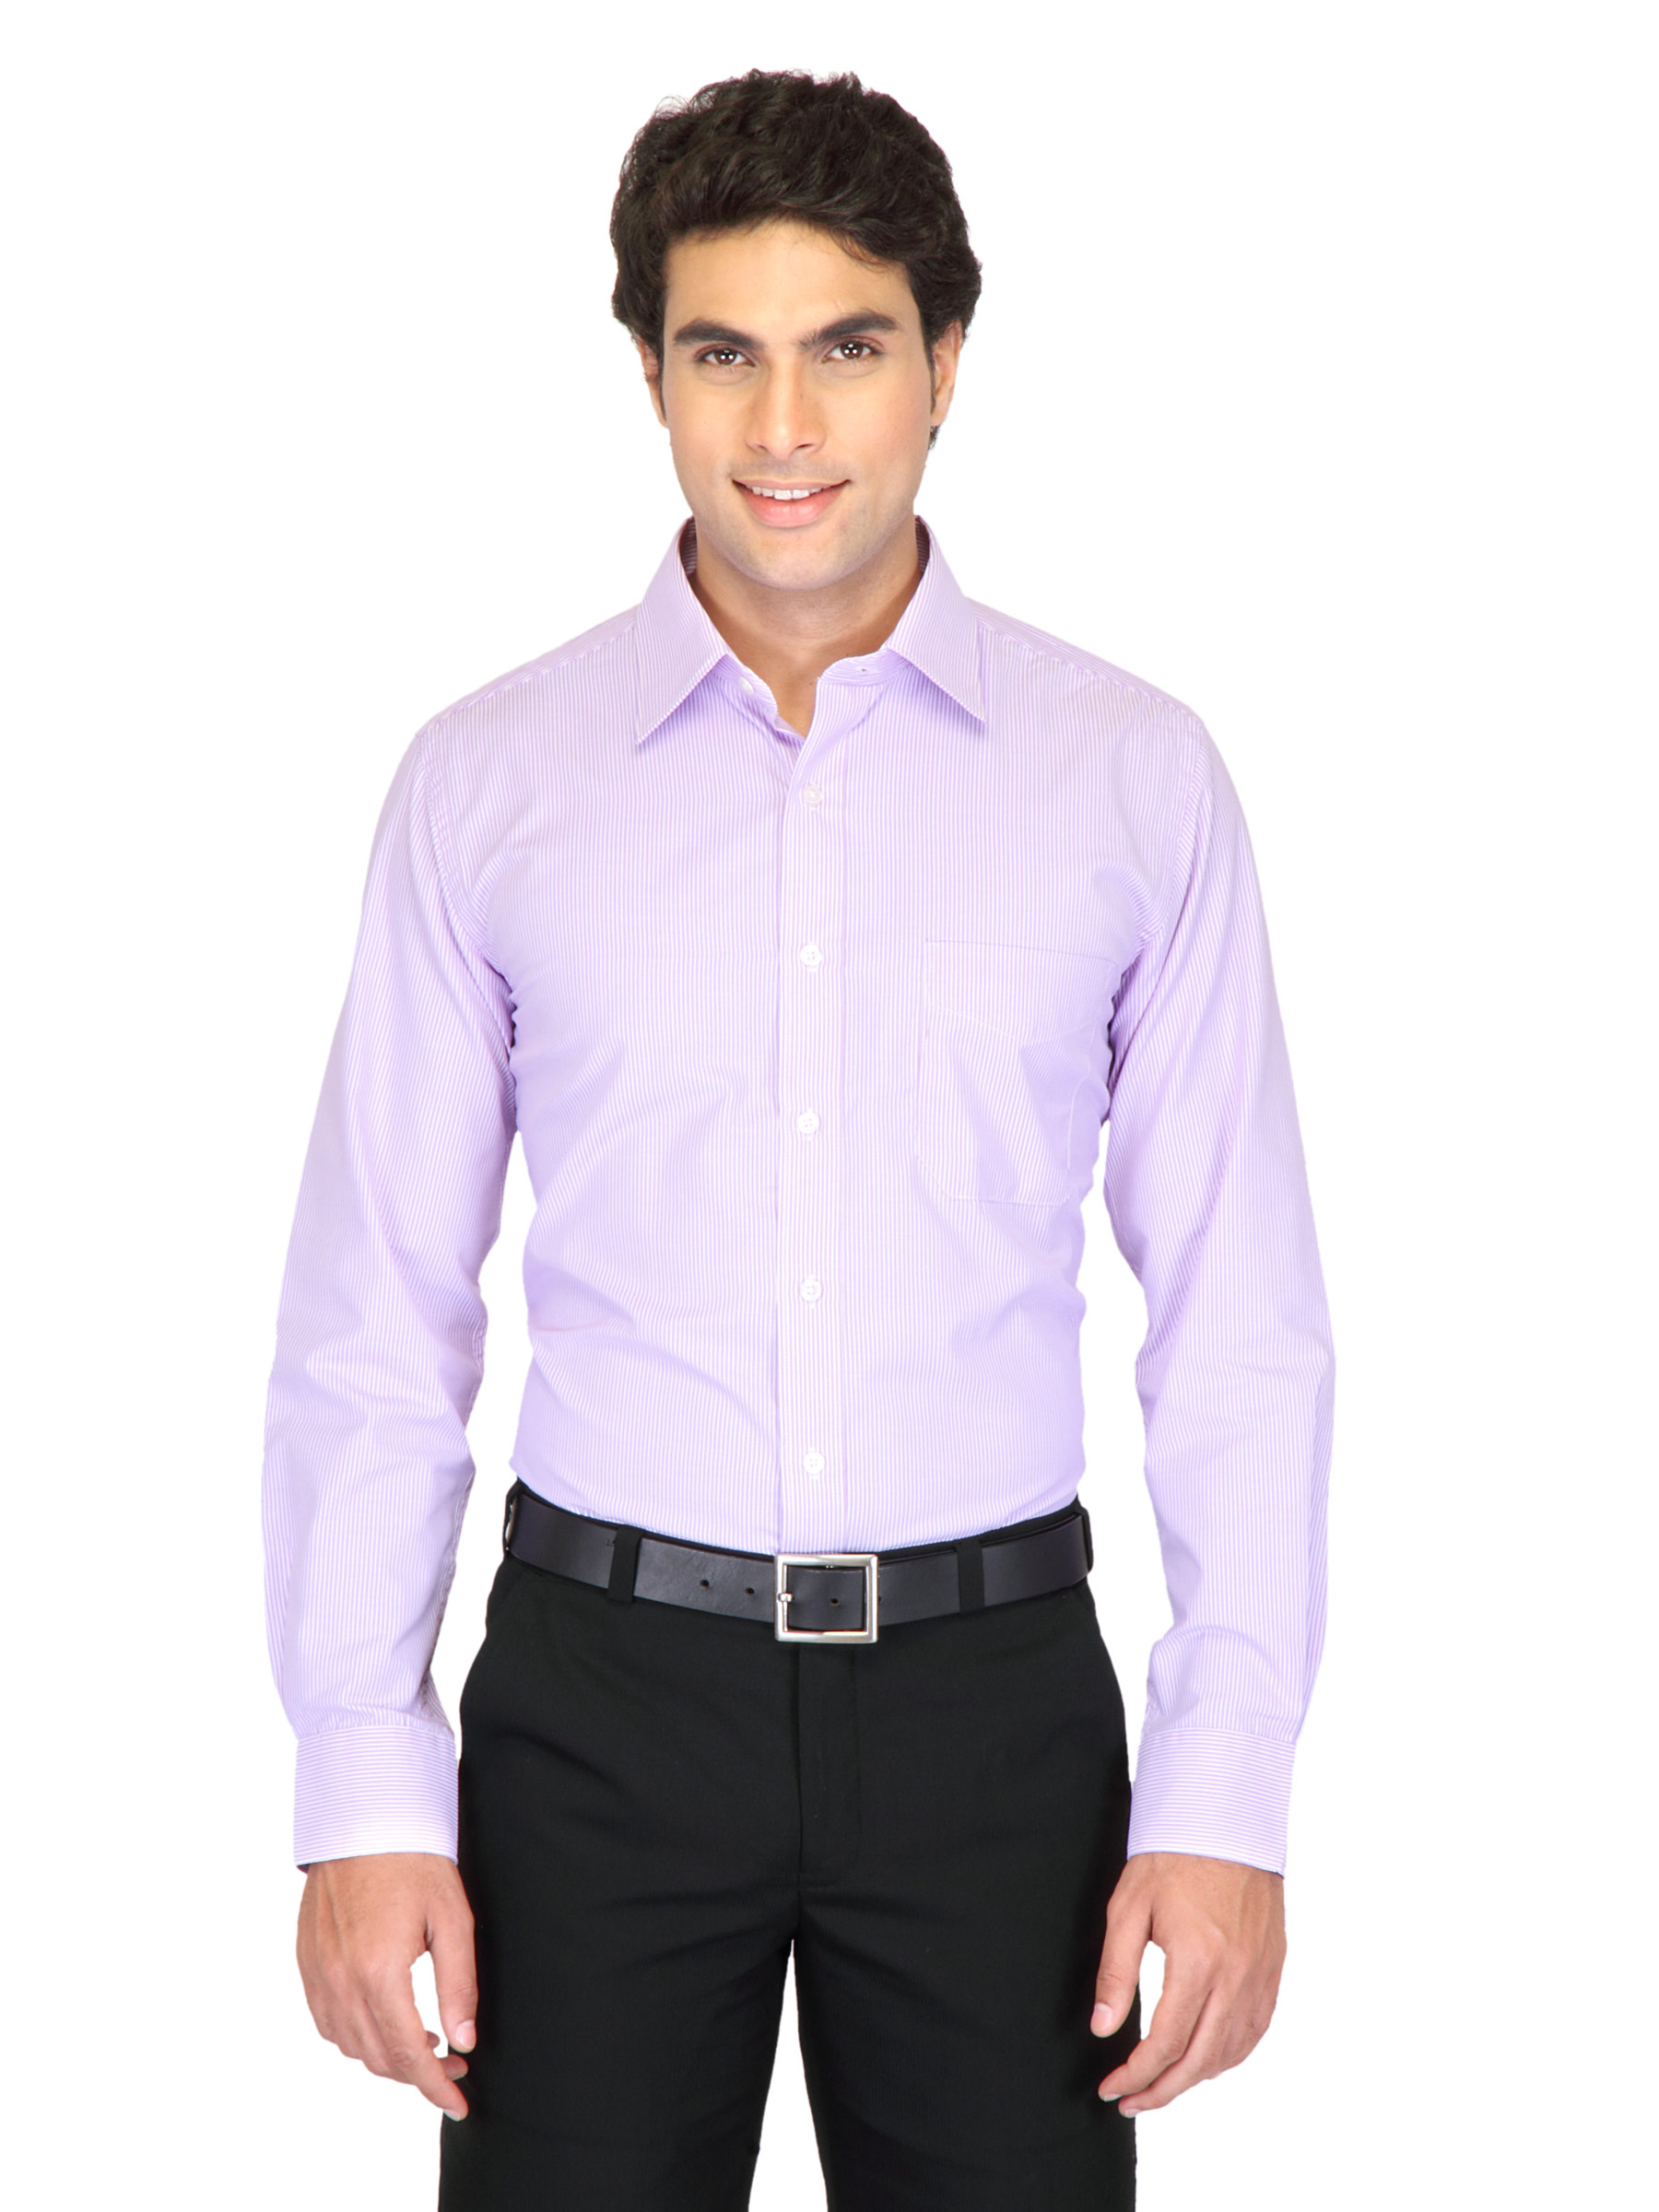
Mark Taylor Men Purple Striped Shirts
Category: Apparel / Topwear / Shirts
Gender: Men
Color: Purple
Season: Fall 2011
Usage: Formal